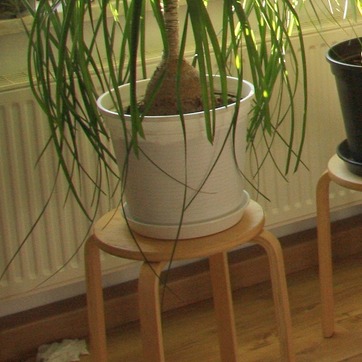
Material: plastic